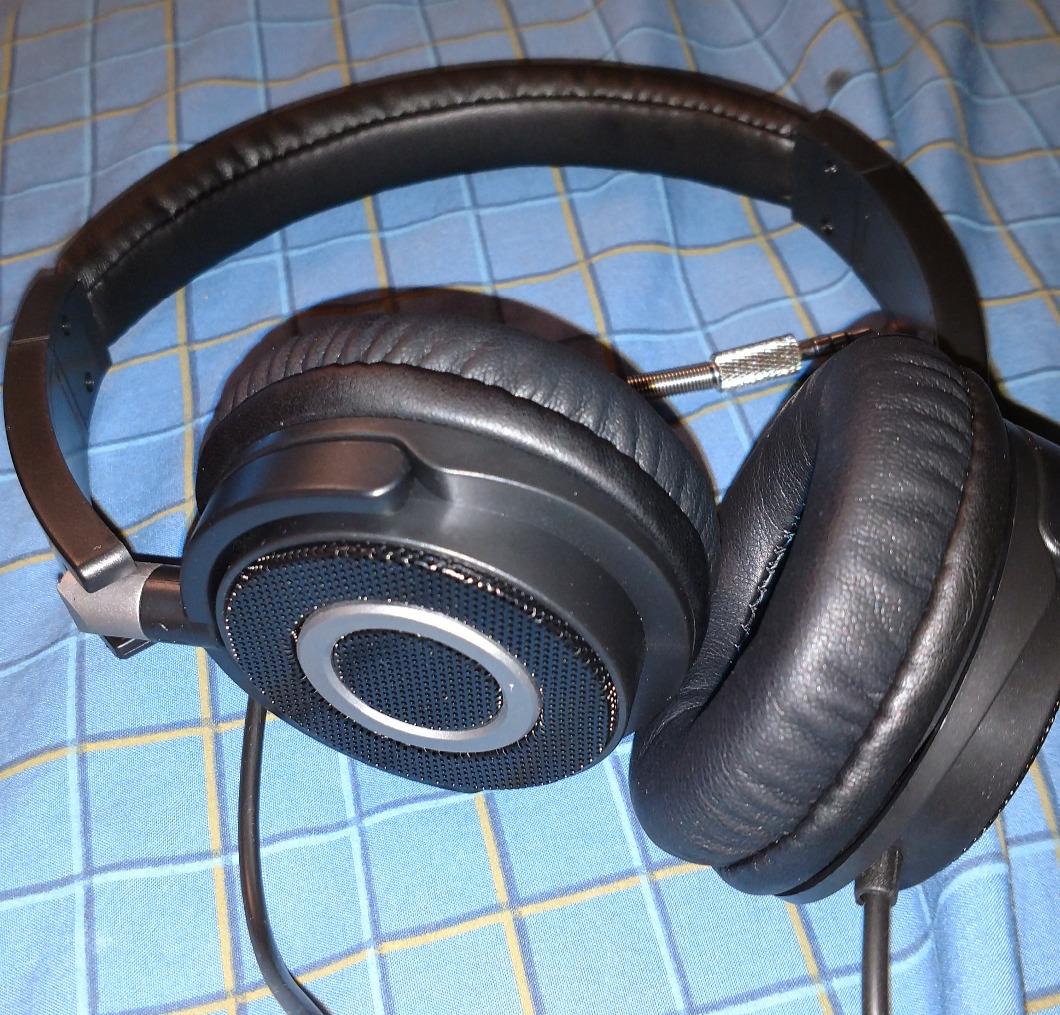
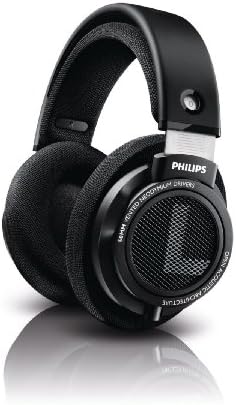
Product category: headphones
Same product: no